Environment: lab
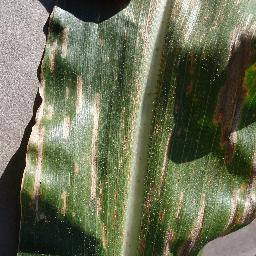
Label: gray_leaf_spot